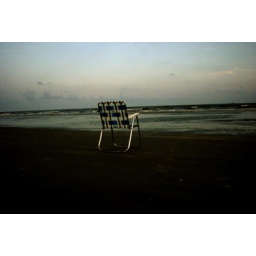
a random chair on the beach with no one around in sight.